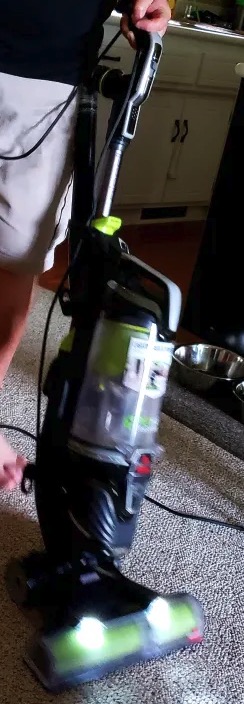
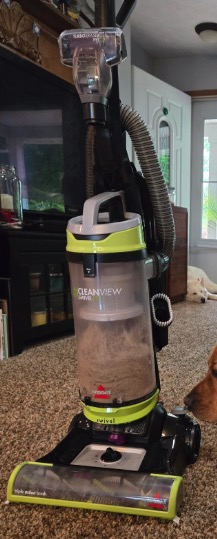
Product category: items_vacuum
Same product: no